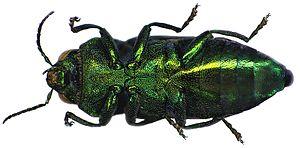
Le genre Anthaxia regroupe de nombreuses espèces d'insectes coléoptères, aussi appelés anthaxies ou richards, de la famille des Buprestidae.